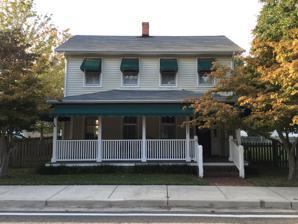
Building: Double School House Number 6
Country: United States of America
Year built: 1834
Historic site Double School House Number 6 This is the front elevation of the house, as seen from Main Street, as it was in September of 2015. Nearest city Queenstown, Maryland Coordinates 38°59′27.3″N 76°9′21.0″W / 38.990917°N 76.155833°W / 38.990917; -76.155833 Built 1834 Architectural style(s) Federal, Schoolhouse Location of Double School House Number 6 in Maryland Double School House Number 6 is a historic school house located in Queenstown , in Queen Anne's County , Maryland , United States . The double school house was built after a large fire in Queenstown. The property was purchased by school trustees James Masey and his wife, in 1834. As was common at the time, the building featured two separate entrances for boys and girls. In 1874, a larger school house was built on Del Rhodes Avenue, to serve the community of 250 residents. The school was moved to a new alignment and converted to a private residence in 1884. See also Bowlingly References